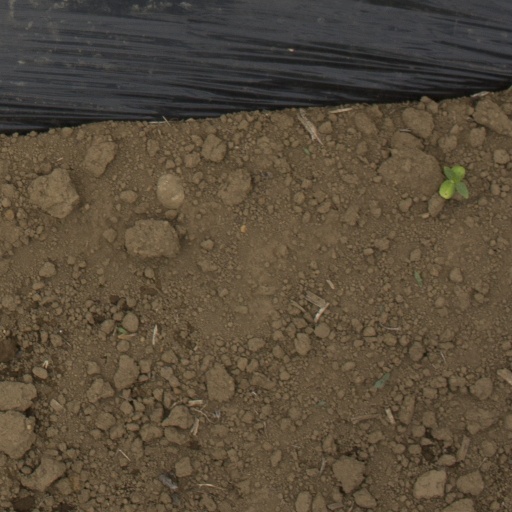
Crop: Jerusalem artichoke